67th New York Infantry Regiment

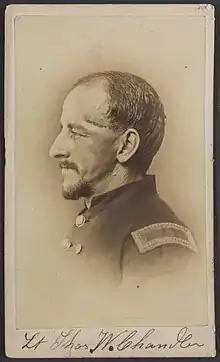
Lieutenant Thomas W. Chandler of Co. F, 67th New York Infantry Regiment. From the Liljenquist Family Collection of Civil War Photographs, Prints and Photographs Division, Library of Congress

The 67th New York Infantry Regiment was a regiment of the Union Army, which was raised in the city of Brooklyn in 1861 at the beginning of the American Civil War.